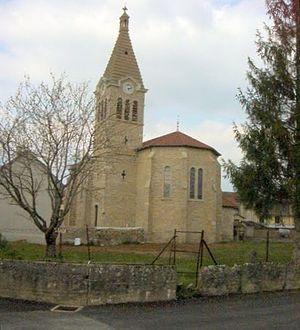
Eglise